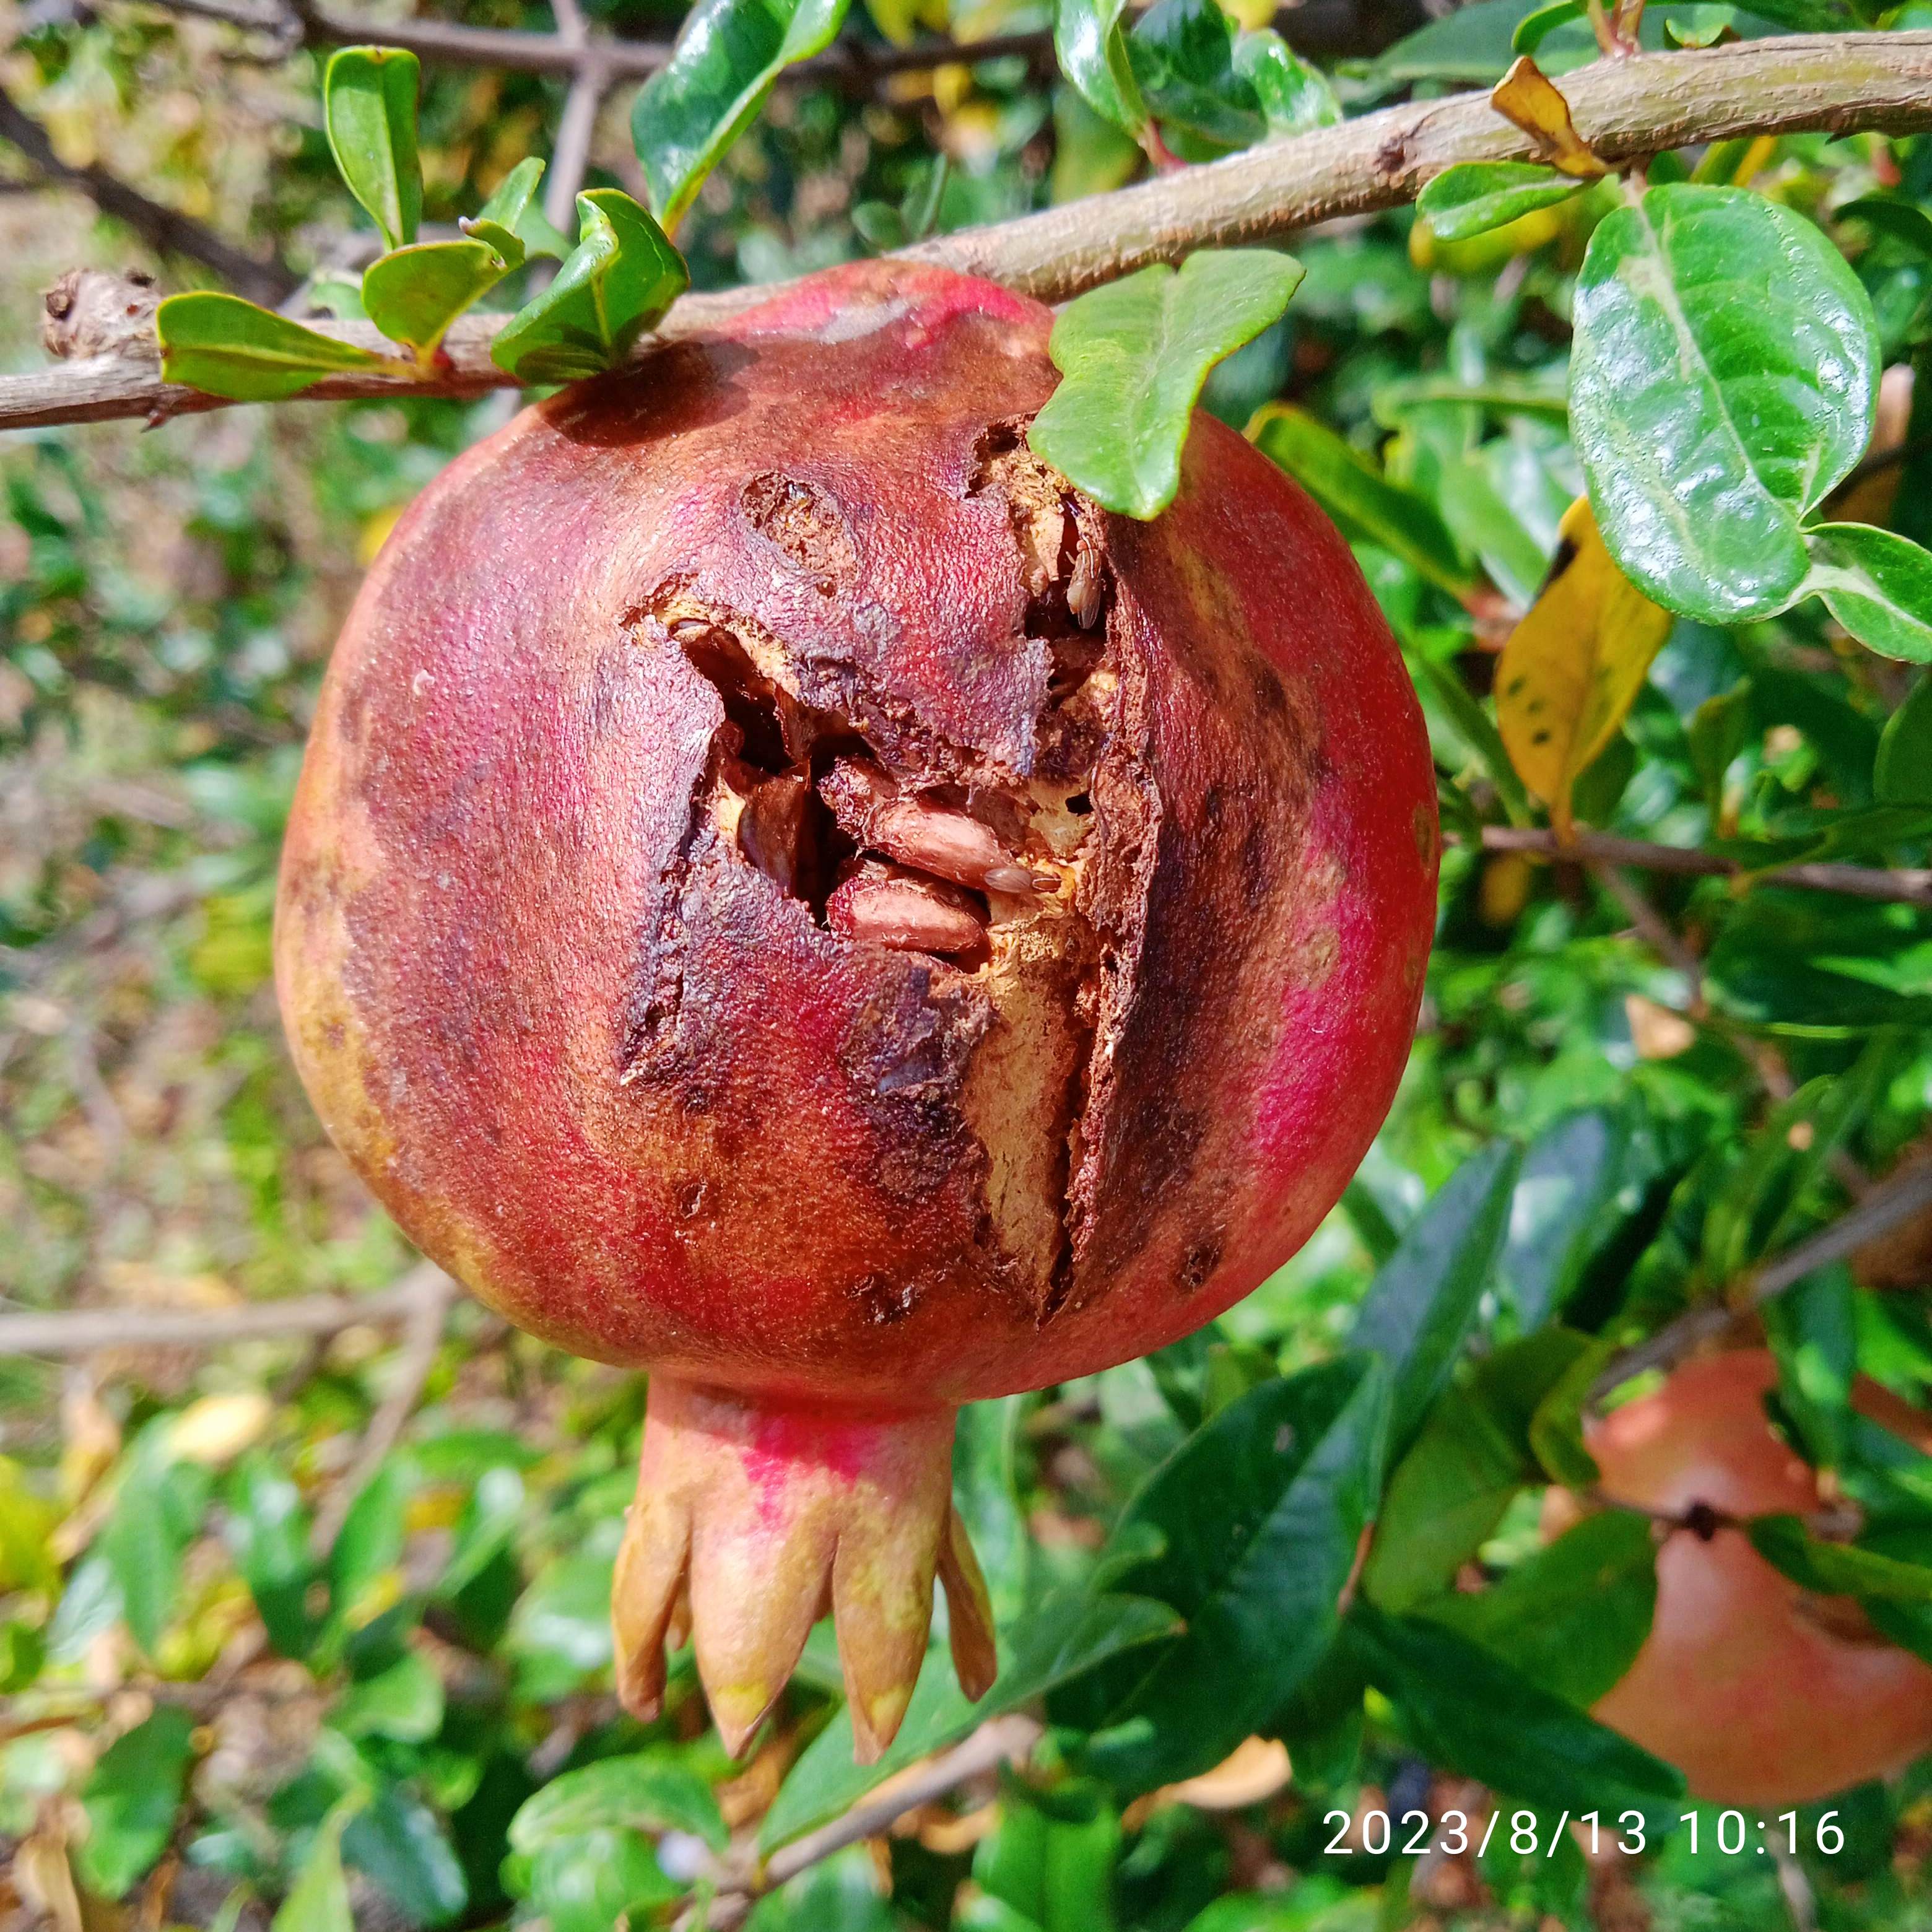
Label: Bacterial_Blight